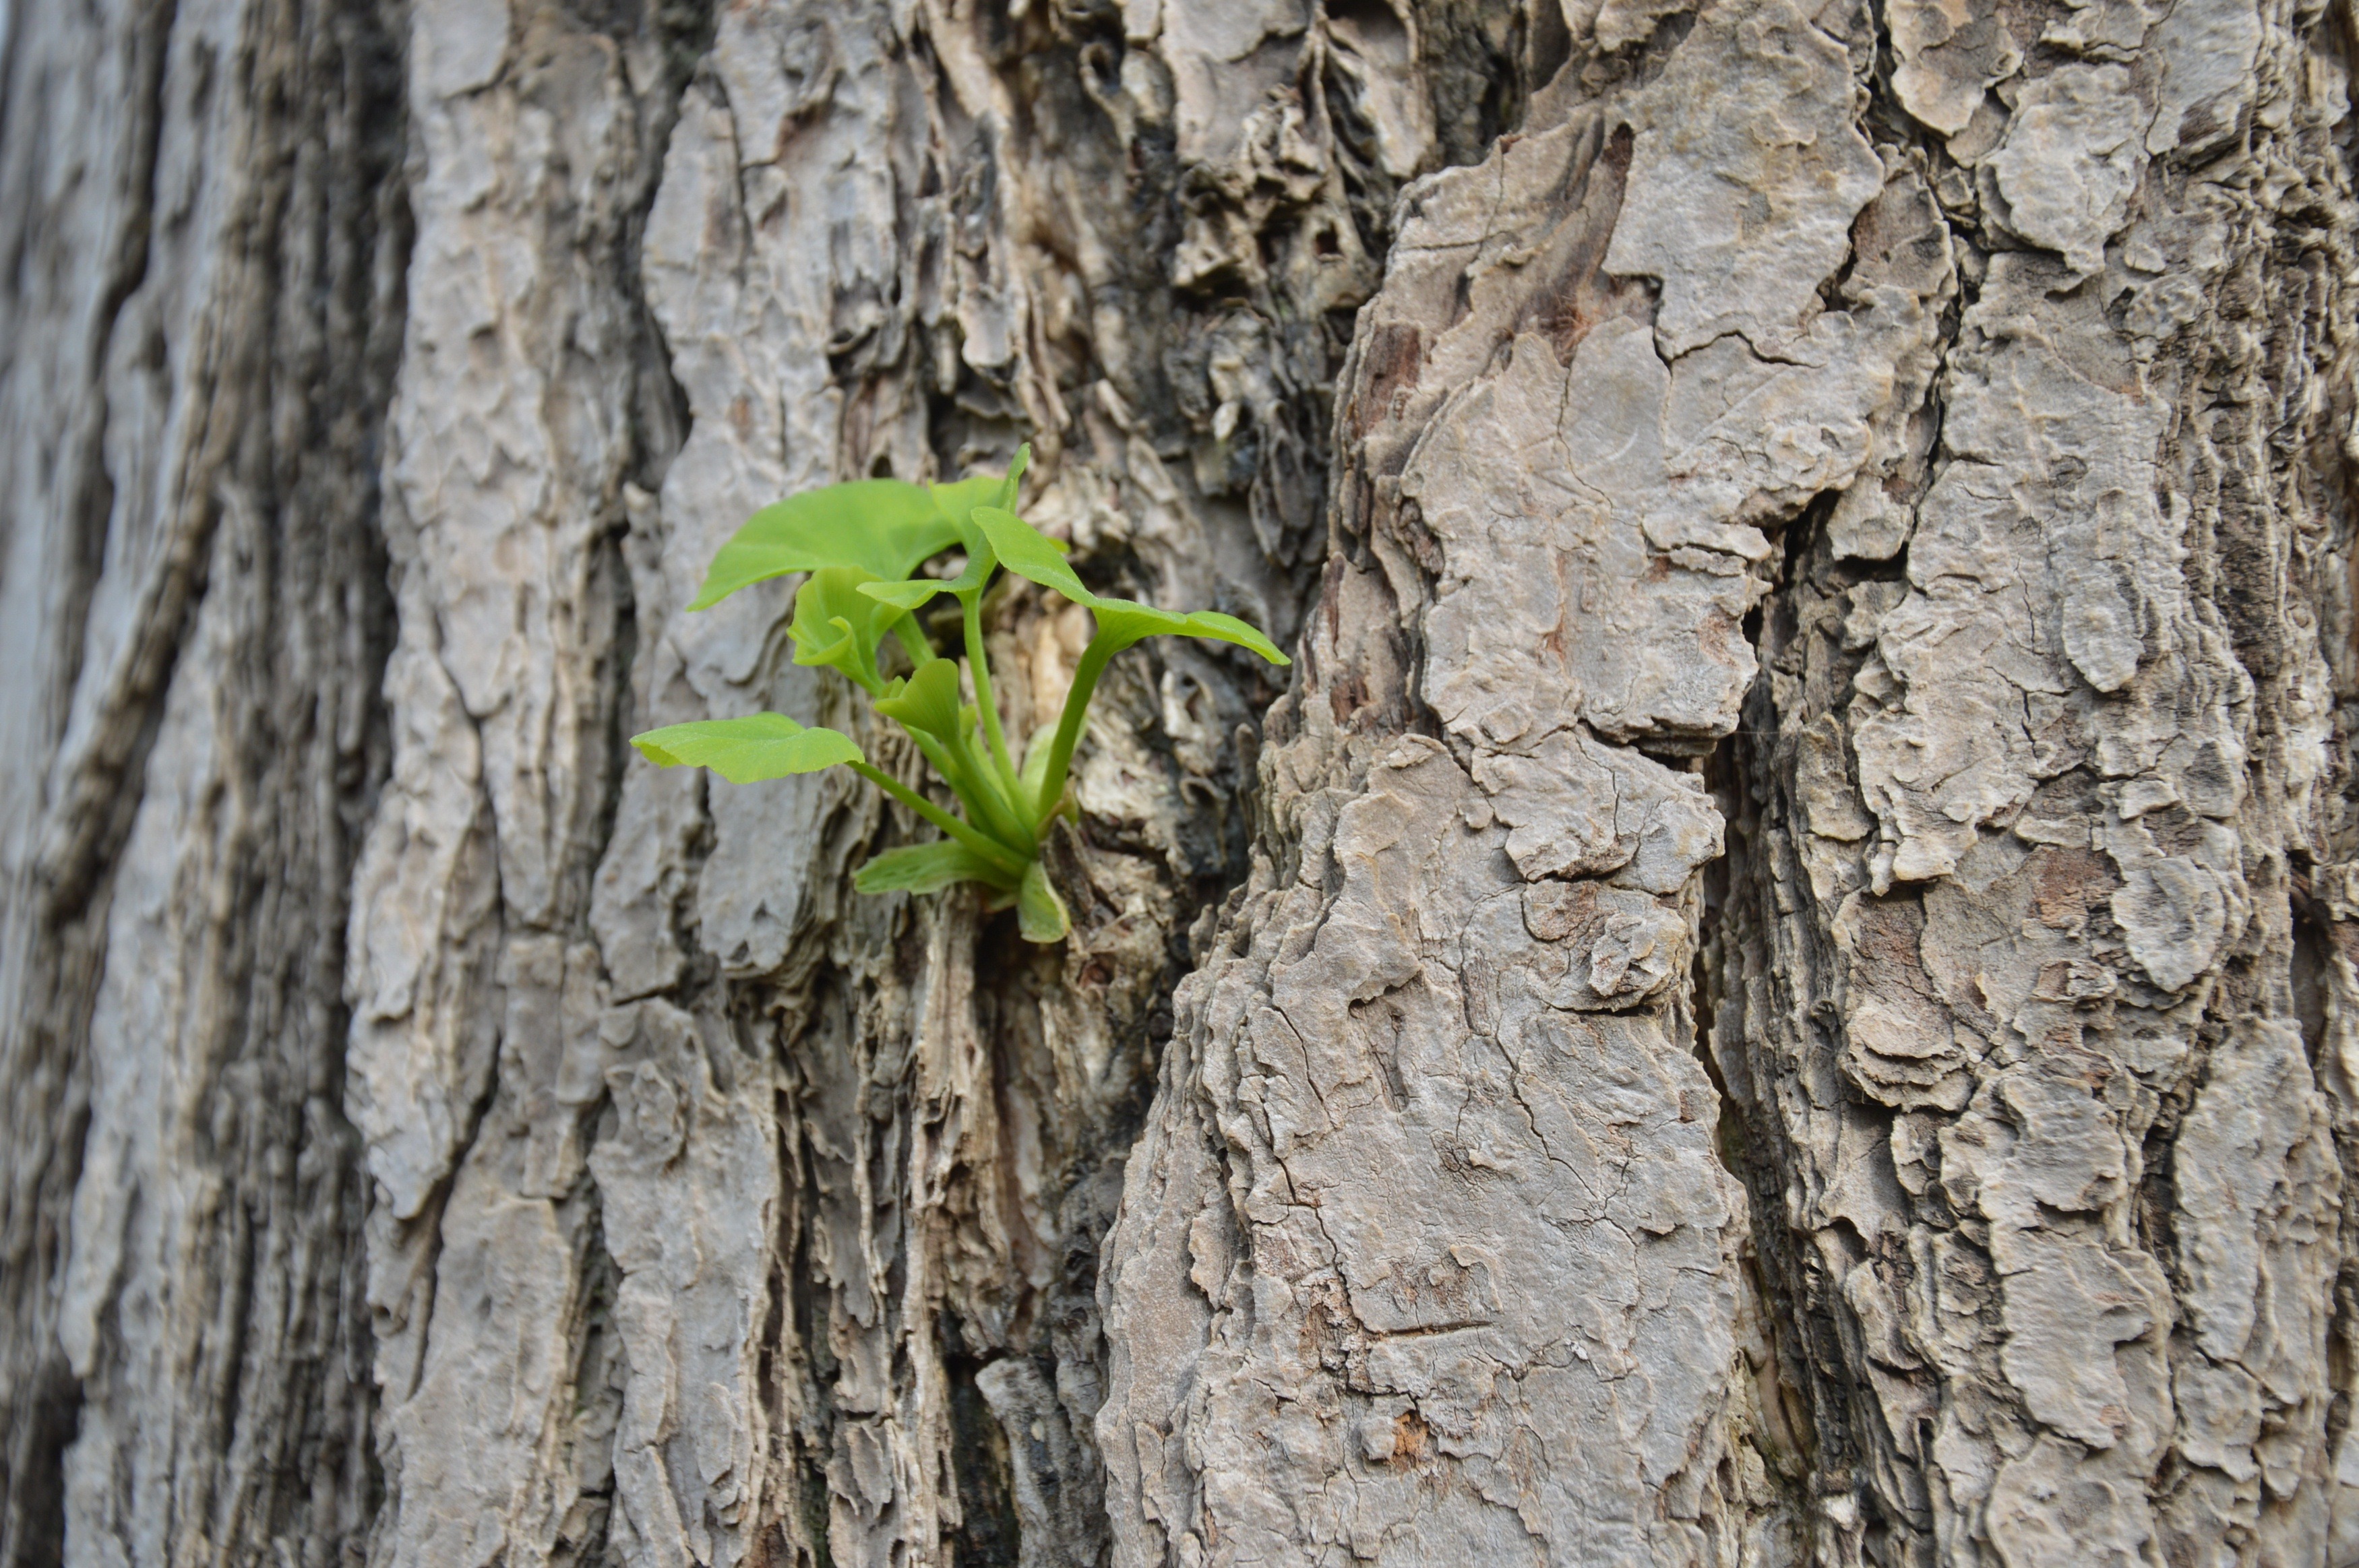
tree, nature, forest, wilderness, branch, plant, leaf, flower, trunk, bark, wildlife, environment, agriculture, flora, fauna, leaves, outdoors, woods, branches, buds, woodland, organic, gingko, flowering plant, new leaves, plant stem, woody plant, land plant